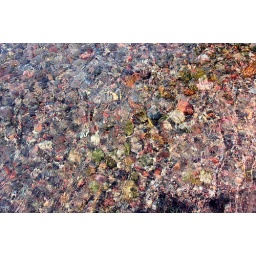
Very clear water in the North Fork of the Blackfoot.